Opera Nova Bydgoszcz

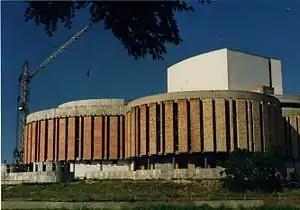
Building of Opera Nova in 1990

Although works were expected to end in 1982, the economic crisis of the 1980s reduced severely state funds allocated for culture, interrupting the construction. Building became a symbol of ""eternal investments"" and few people believed in its completion. It is only in 1985, thanks to an increased effort of provincial administrative authorities and cultural lobbies, that the continuation of the construction was insured through the National Culture Development Fund. In 1986, former military warehouses and Headquarters Garrison were at last demolished, getting the work accelerated. Between 1990 and 1994 the main body of the edifice housing the auditorium and the main stage was glazed, and the work moved to dressing rooms and rehearsal rooms, all of which was carried out by a specialized Company, ""Teatr"" from Warsaw. With the end of communist era, the Fund for the Development of Culture was liquidated, putting another threat to postpone the completion of the building. Construction was then focusing on the third circle, planned to host offices (TVP3 Bydgoszcz), a convention center and restaurants. Around this date, initiative was taken to use the raw building to organize the first "Bydgoszcz Opera Festival": main points were to draw attention of the public and decision makers on this important project and to raise funds for its achievement.